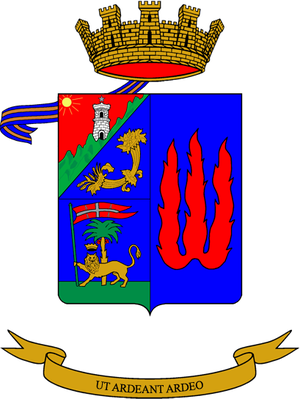
L'École d'application et l'Institut d'études militaires de l'armée a son siège à Turin. C'est une école de l'armée de terre italienne où les officiers en service permanent de l'armée complètent et perfectionnent leur formation.